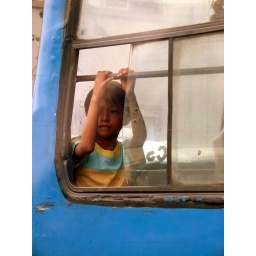
A melancholy boy looking through the window of a bus in one of the most corrupt countries in the world